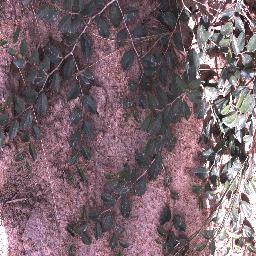
Label: chinee_apple